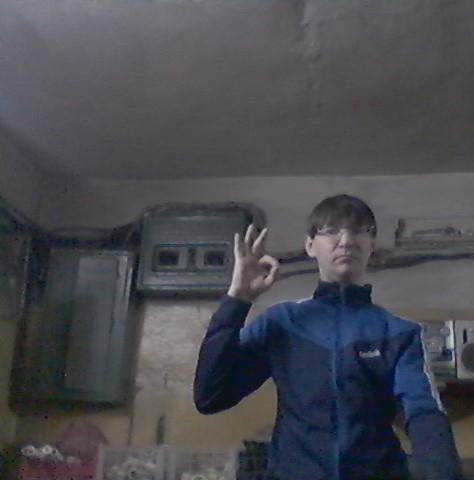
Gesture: ok